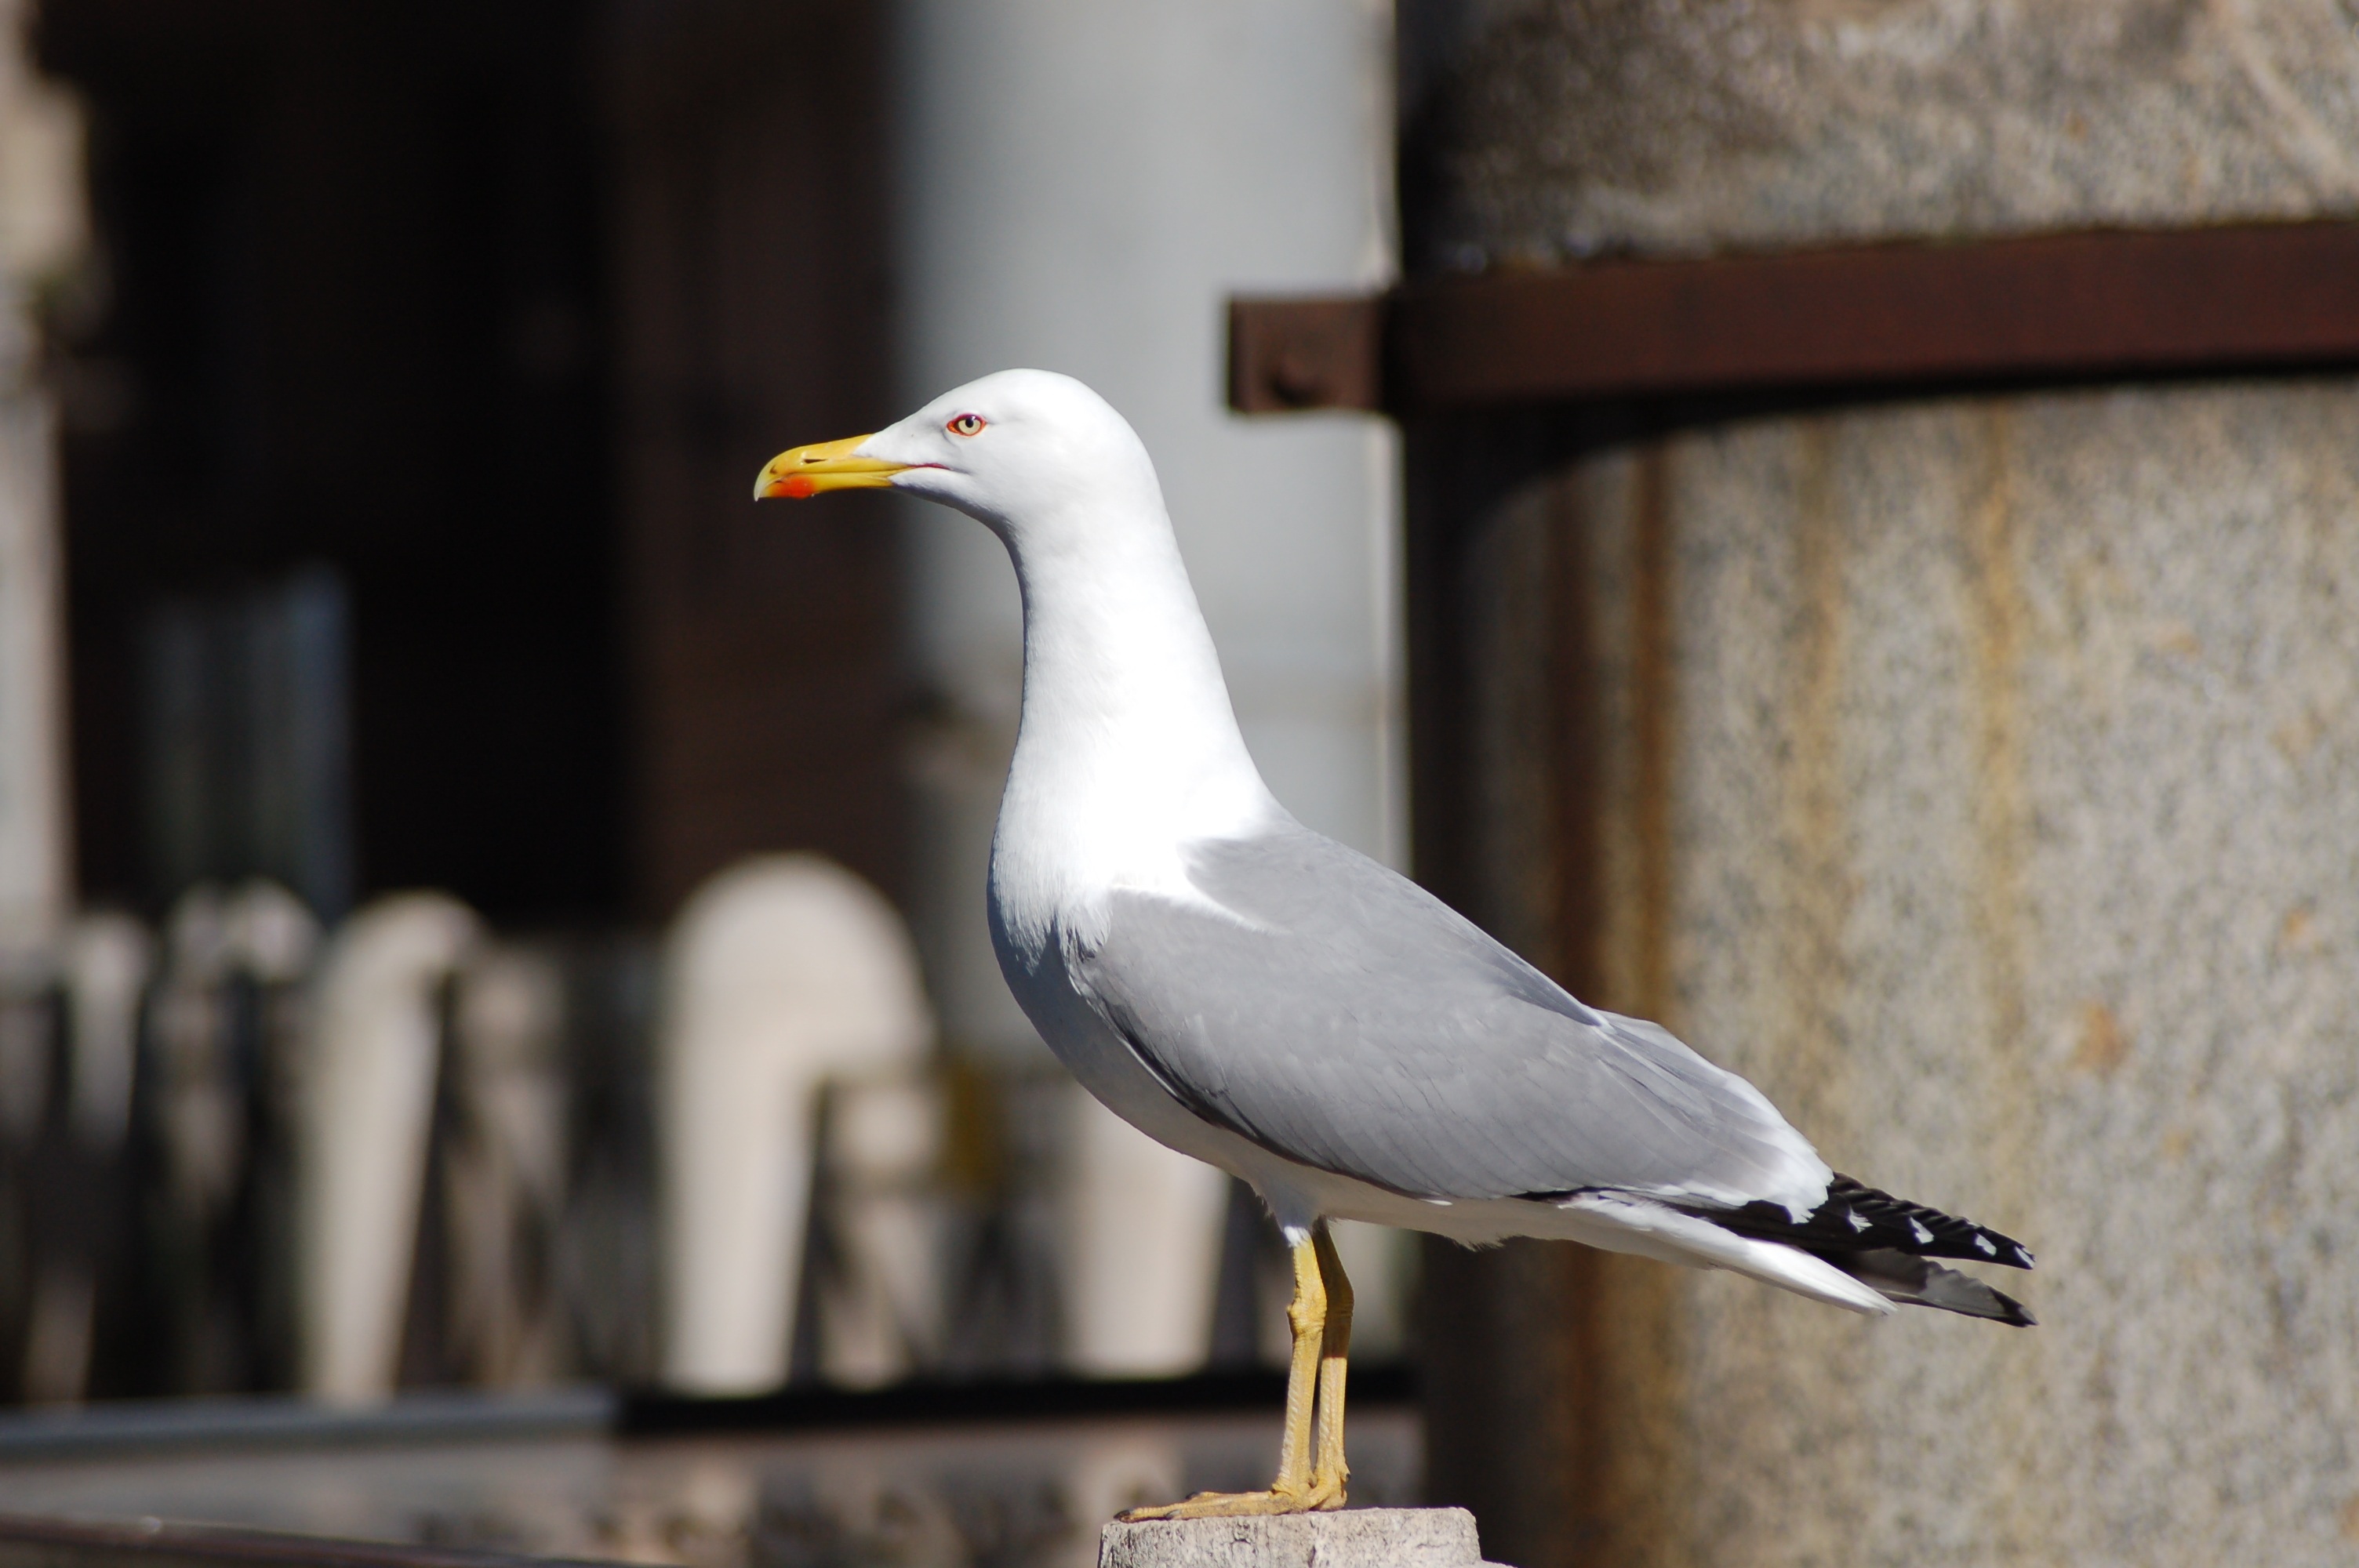
sea, bird, seabird, seagull, gull, beak, fauna, birds, vertebrate, charadriiformes, european herring gull